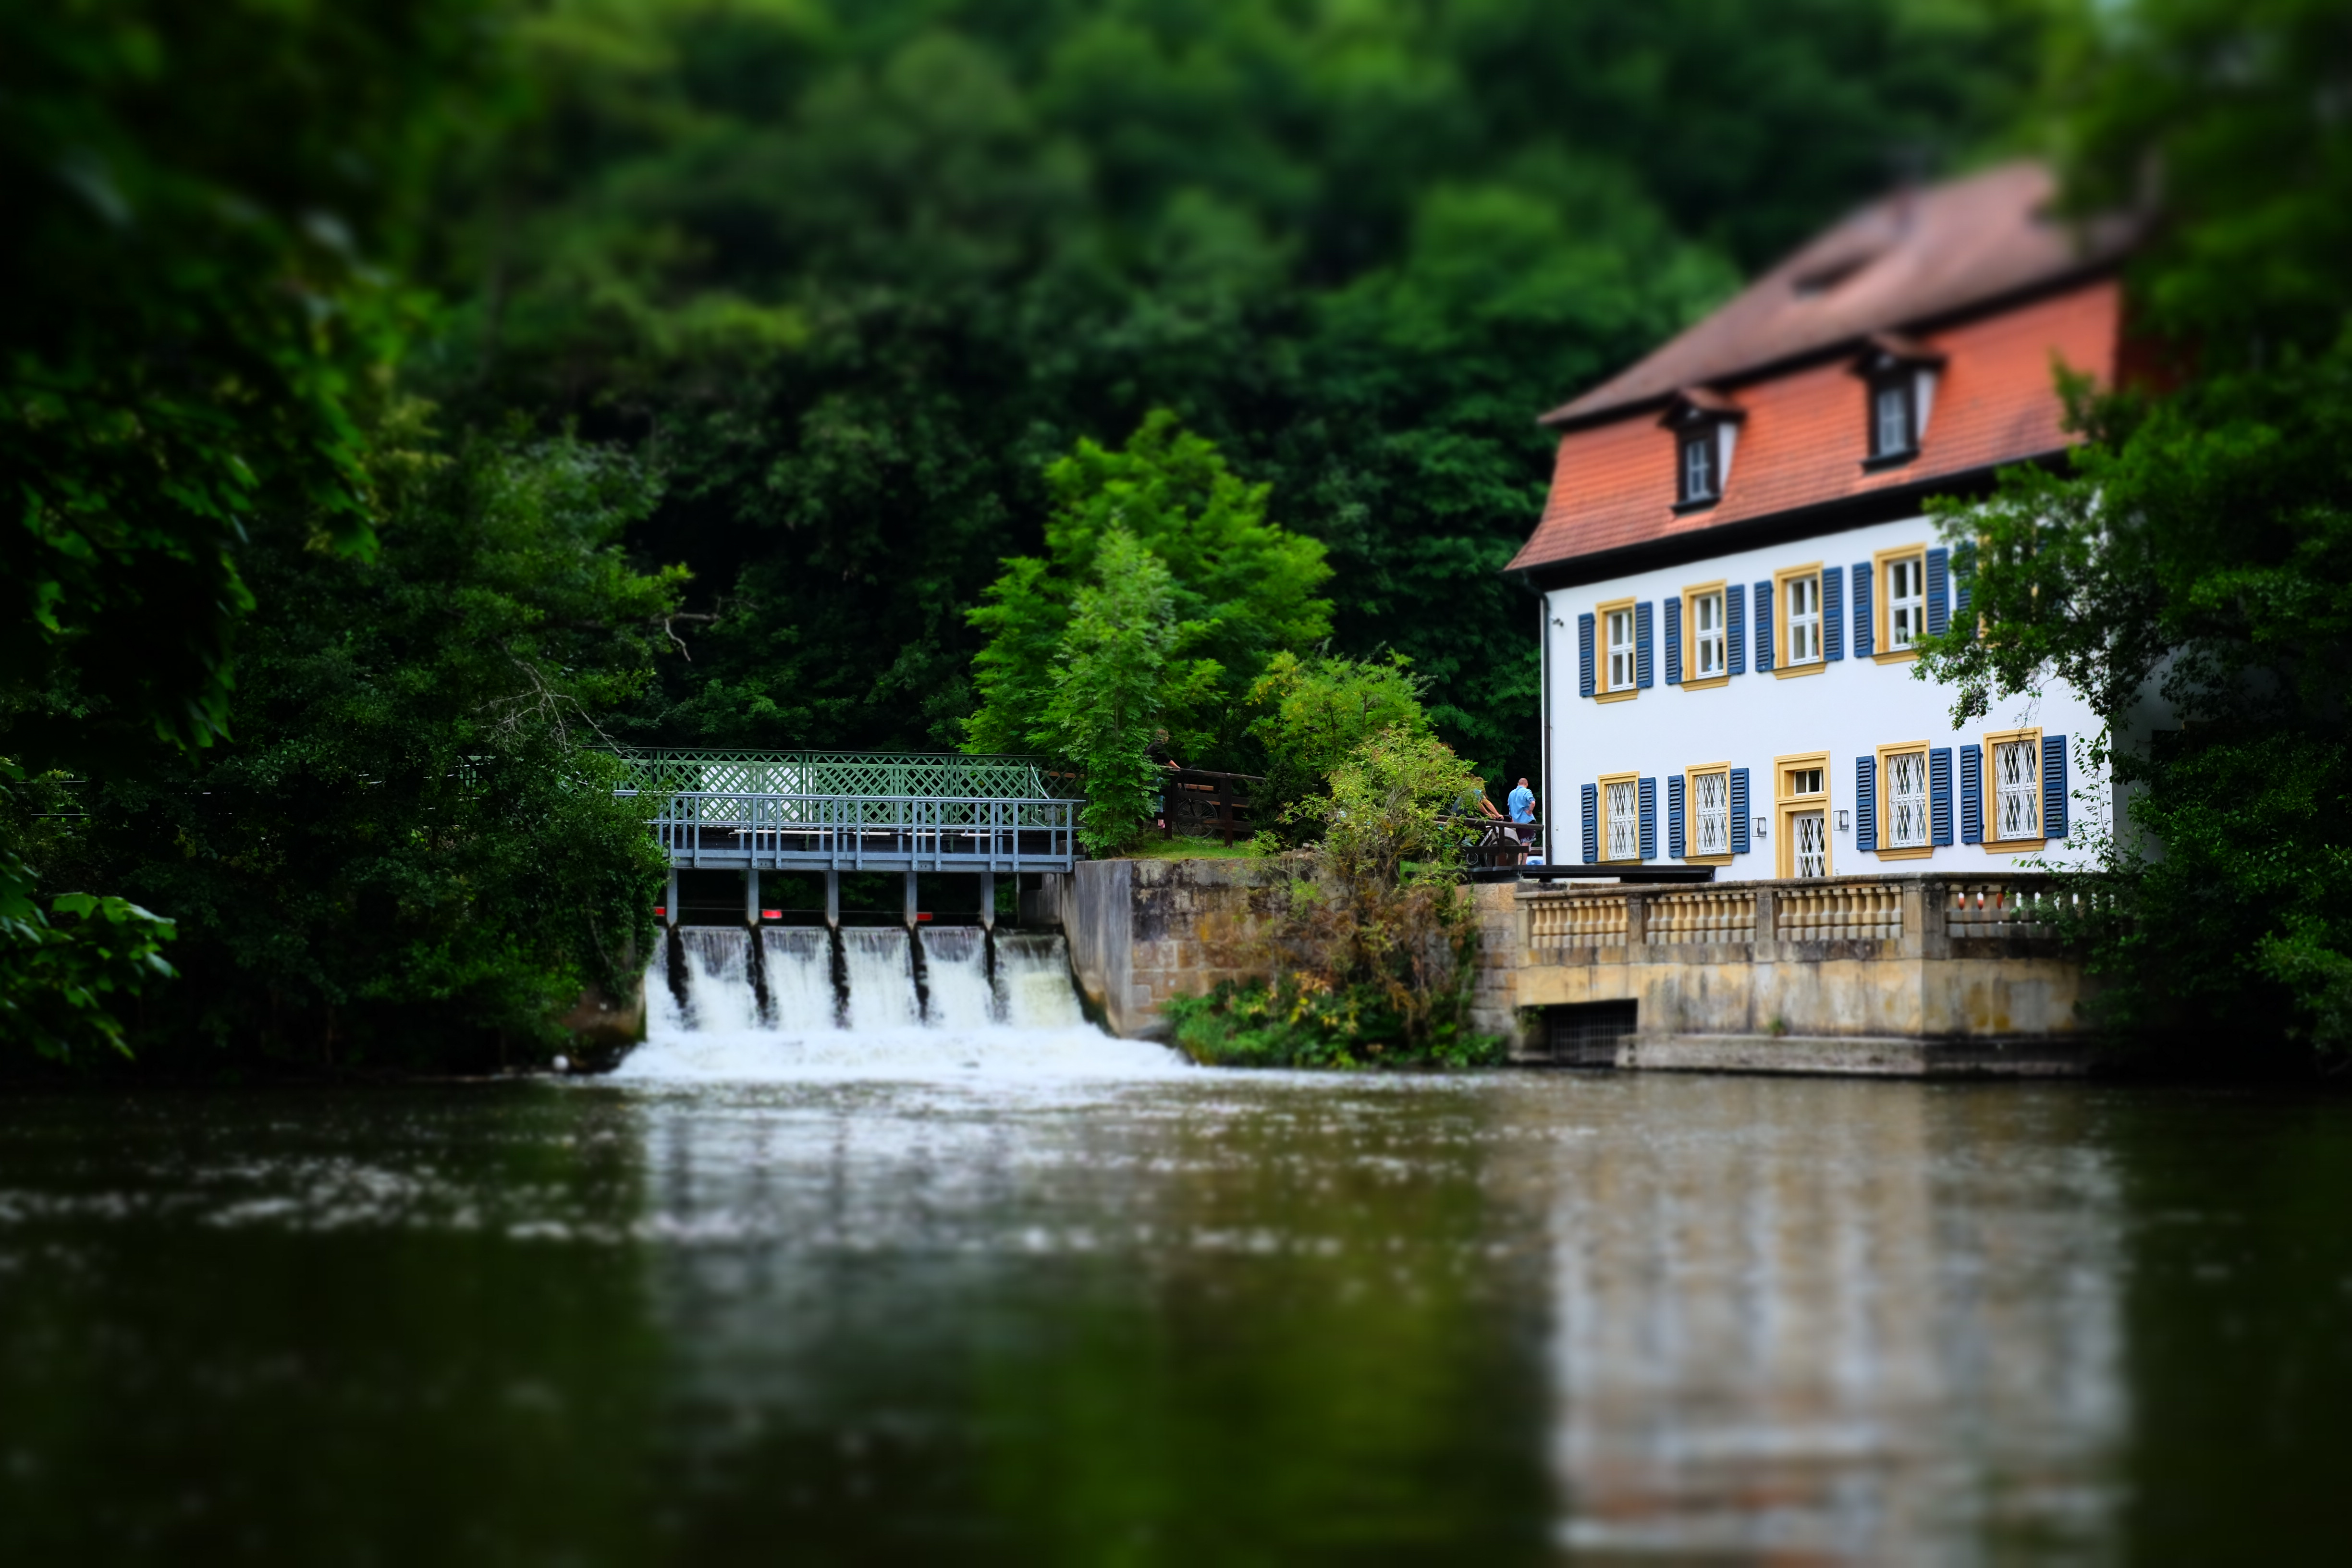
landscape, water, architecture, city, urban, river, canal, reflection, waterway, body of water, stadt, germany, deutschland, landschaft, bayern, bavaria, heritage, architektur, worldheritage, kulturerbe, bamberg, welterbe, weltkulturerbe, lovelycity, hous, traumhaus, rural area